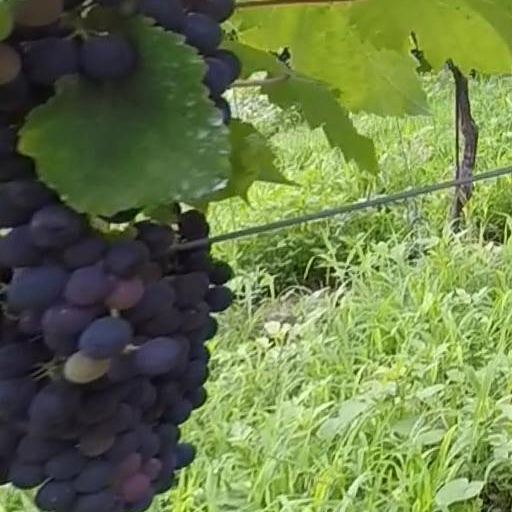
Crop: grape